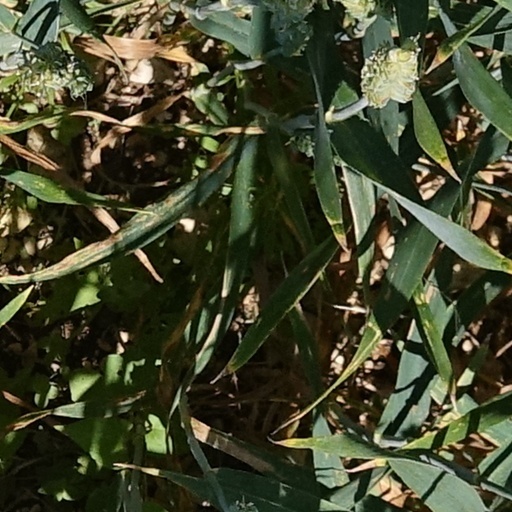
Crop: wheat